Girls for the Mambo-Bar

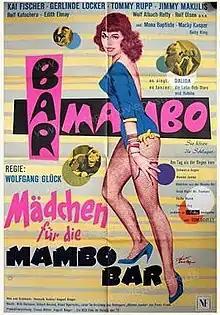

Girls for the Mambo-Bar is a 1959 West German crime film directed by Wolfgang Glück and starring Kai Fischer, Gerlinde Locker and Jimmy Makulis.